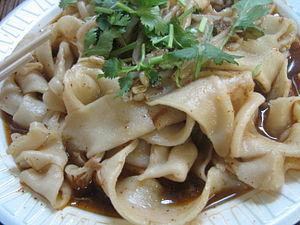
Les nouilles biáng biáng sont des sortes de nouilles chinoises originaires du Shaanxi dont elles sont l'une des « dix originalités ». Particulièrement longues et épaisses, elles sont parfois comparées à une ceinture.